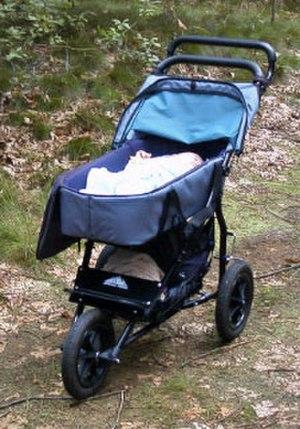
La poussette est un moyen de transport pour enfant en bas âge. Elle est constituée de roues qui supportent un châssis. Sur le châssis s'adapte un siège dit « hamac » dans lequel peut s'asseoir l'enfant. Un système de poignées ou de guidon permet de diriger la poussette et de la faire avancer. Parfois, on peut fixer une coque, un siège auto ou une nacelle sur le châssis.